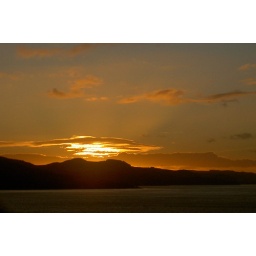
Shot taken by my brother from the train of the sun setting over the river Tay, Scotland.